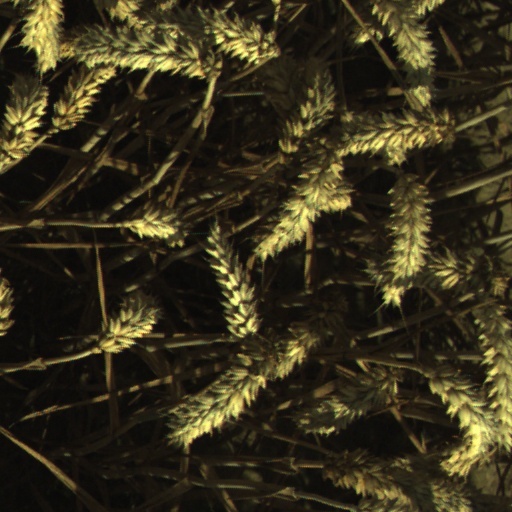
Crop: wheat